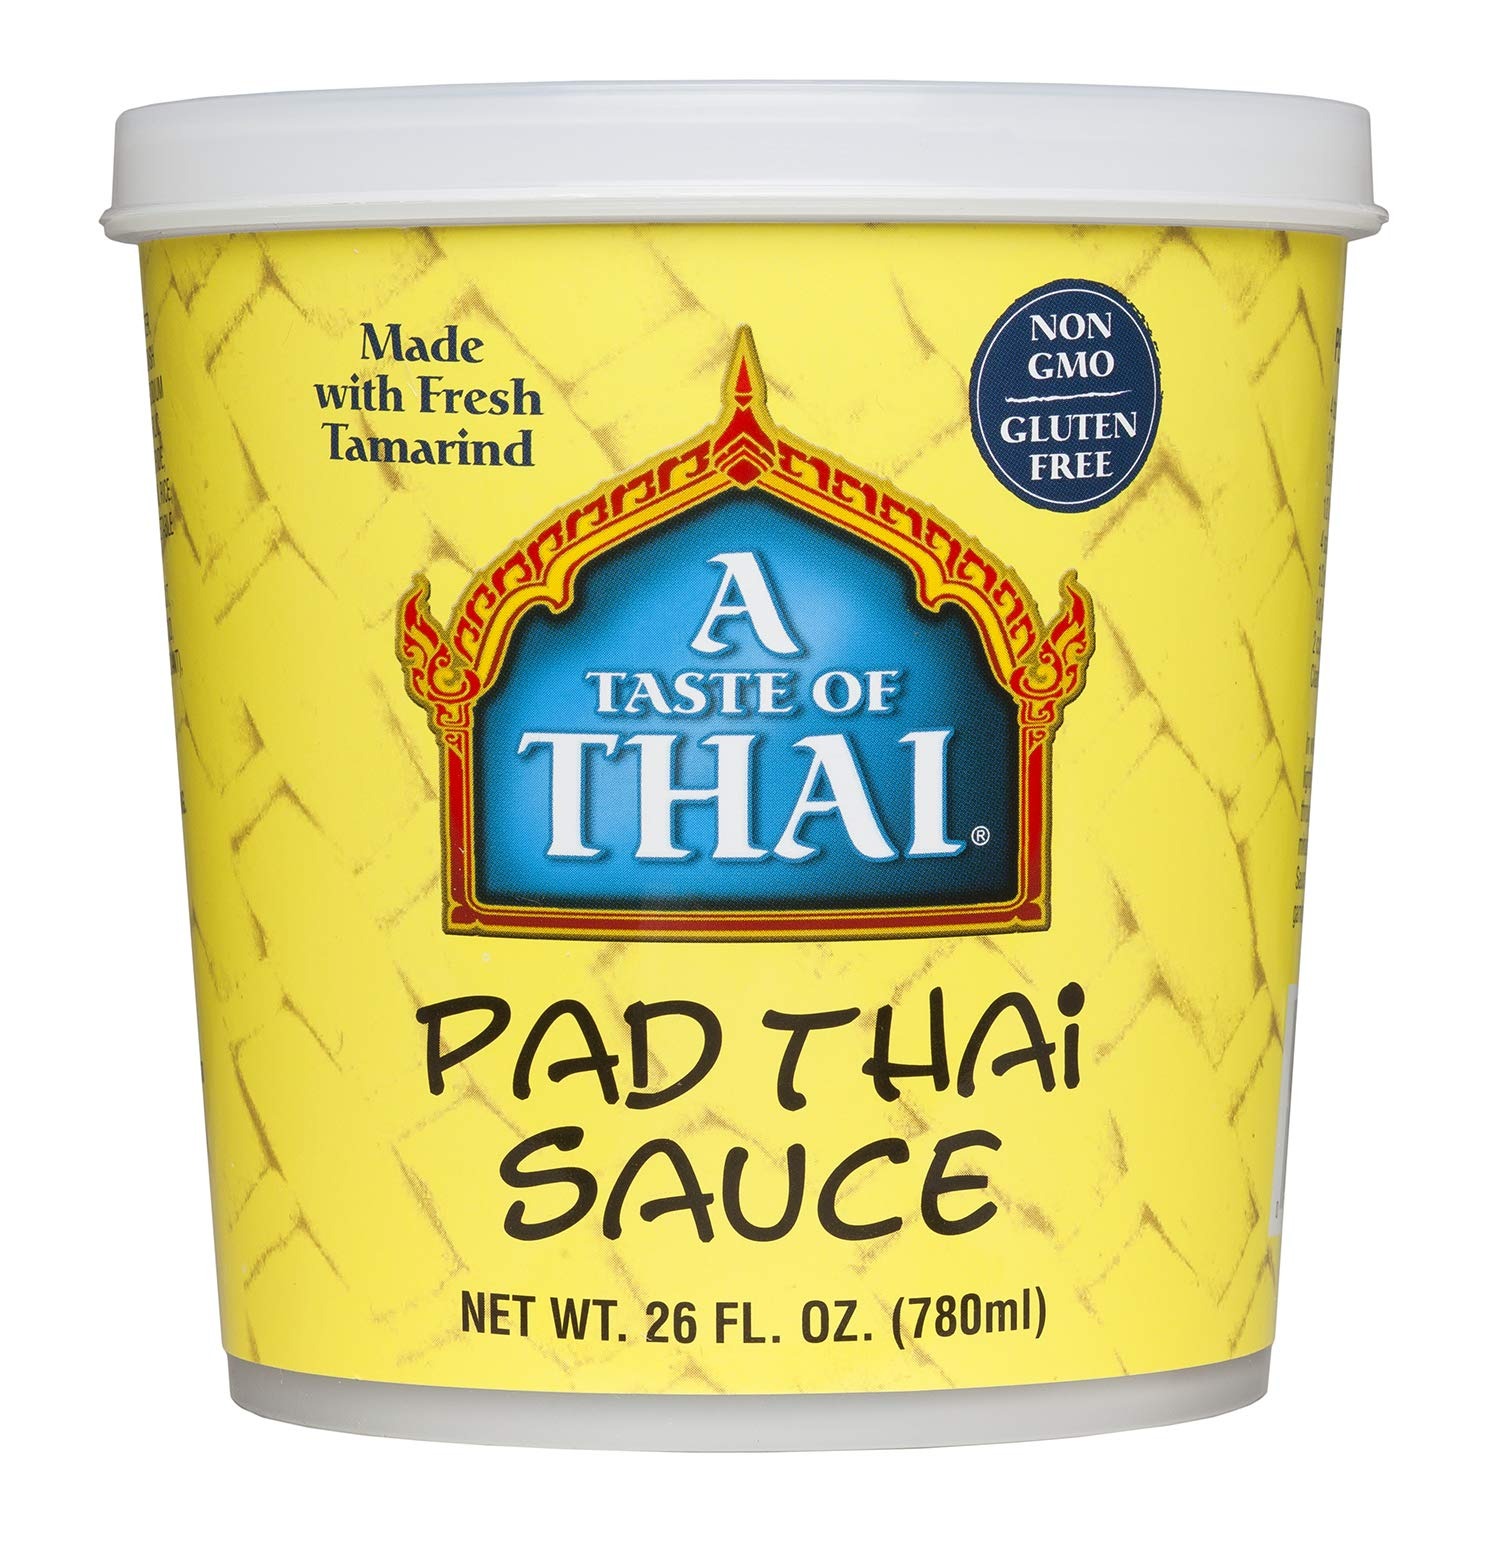
Item Name: A Taste of Thai Pad Thai Sauce - 26oz Tub Ready-to-Use Mix | Flavored with Classic Thai Spices | Use for Noodles Marinade Dips Salad Dressing Stir-fry & More | Non-GMO | Gluten-free
Bullet Point 1: A Taste of Thailand. Just like what the name says, we are giving you a taste from a place thousands of miles away right at your doorstep. Enjoy flavors in the comfort of your own home.
Bullet Point 2: Quality Ingredients. Our Pad Thai sauce is made with fresh tamarind ensuring you get the traditional flavor that makes Pad Thai what it is - a combination of salty, nutty, and slightly sweet sauce.
Bullet Point 3: Ready to Use. We made cooking Thai dishes easy for you with our premium quality products. Now you can make these dishes without much effort and still have that authentic Thai flavor.
Bullet Point 4: Just the Good Stuff. We only want to give you the best so we made sure our products are not just tasty but healthy as well. There are no preservatives, trans fats, and MSG in them, and the ingredients are non-GMO and gluten-free.
Bullet Point 5: Wide Range. If you love Thai food, we offer noodles, Jasmine rice, and ready-made sauces so you can cook your favorite Thai dishes at home. Use these ingredients to put a unique twist on your usual meals your family and guests will surely enjoy.
Value: 26.0
Unit: Fl Oz

Price: 29.99